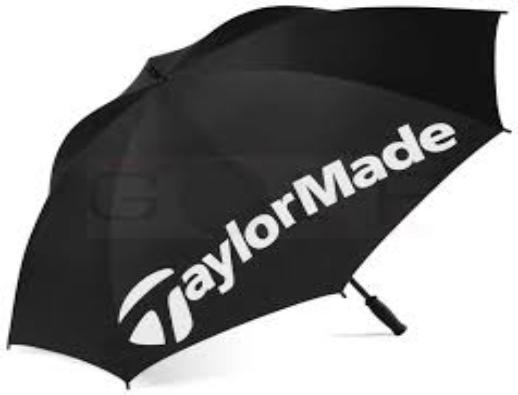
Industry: Sports